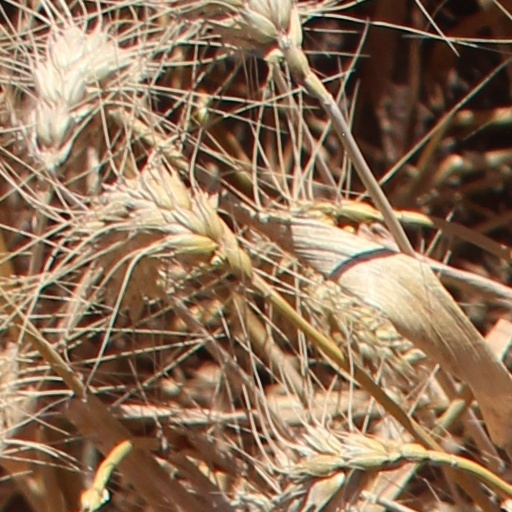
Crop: wheat